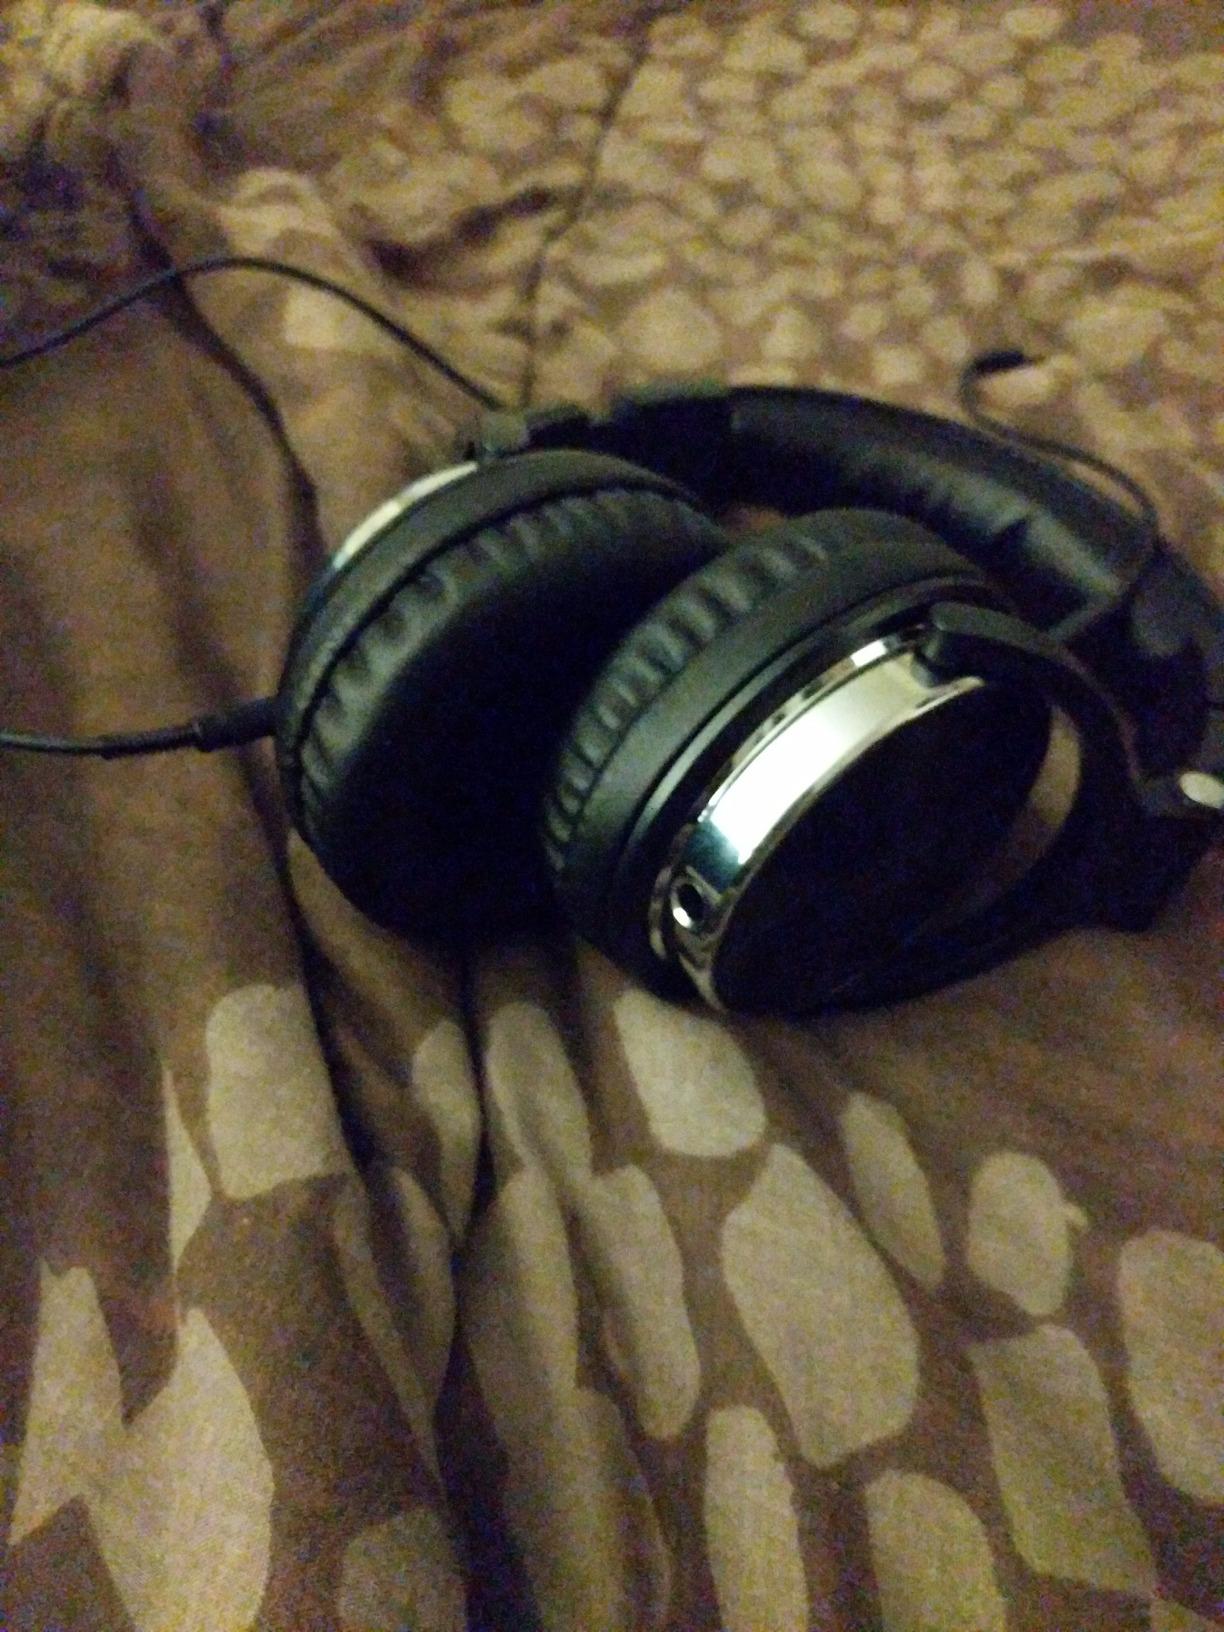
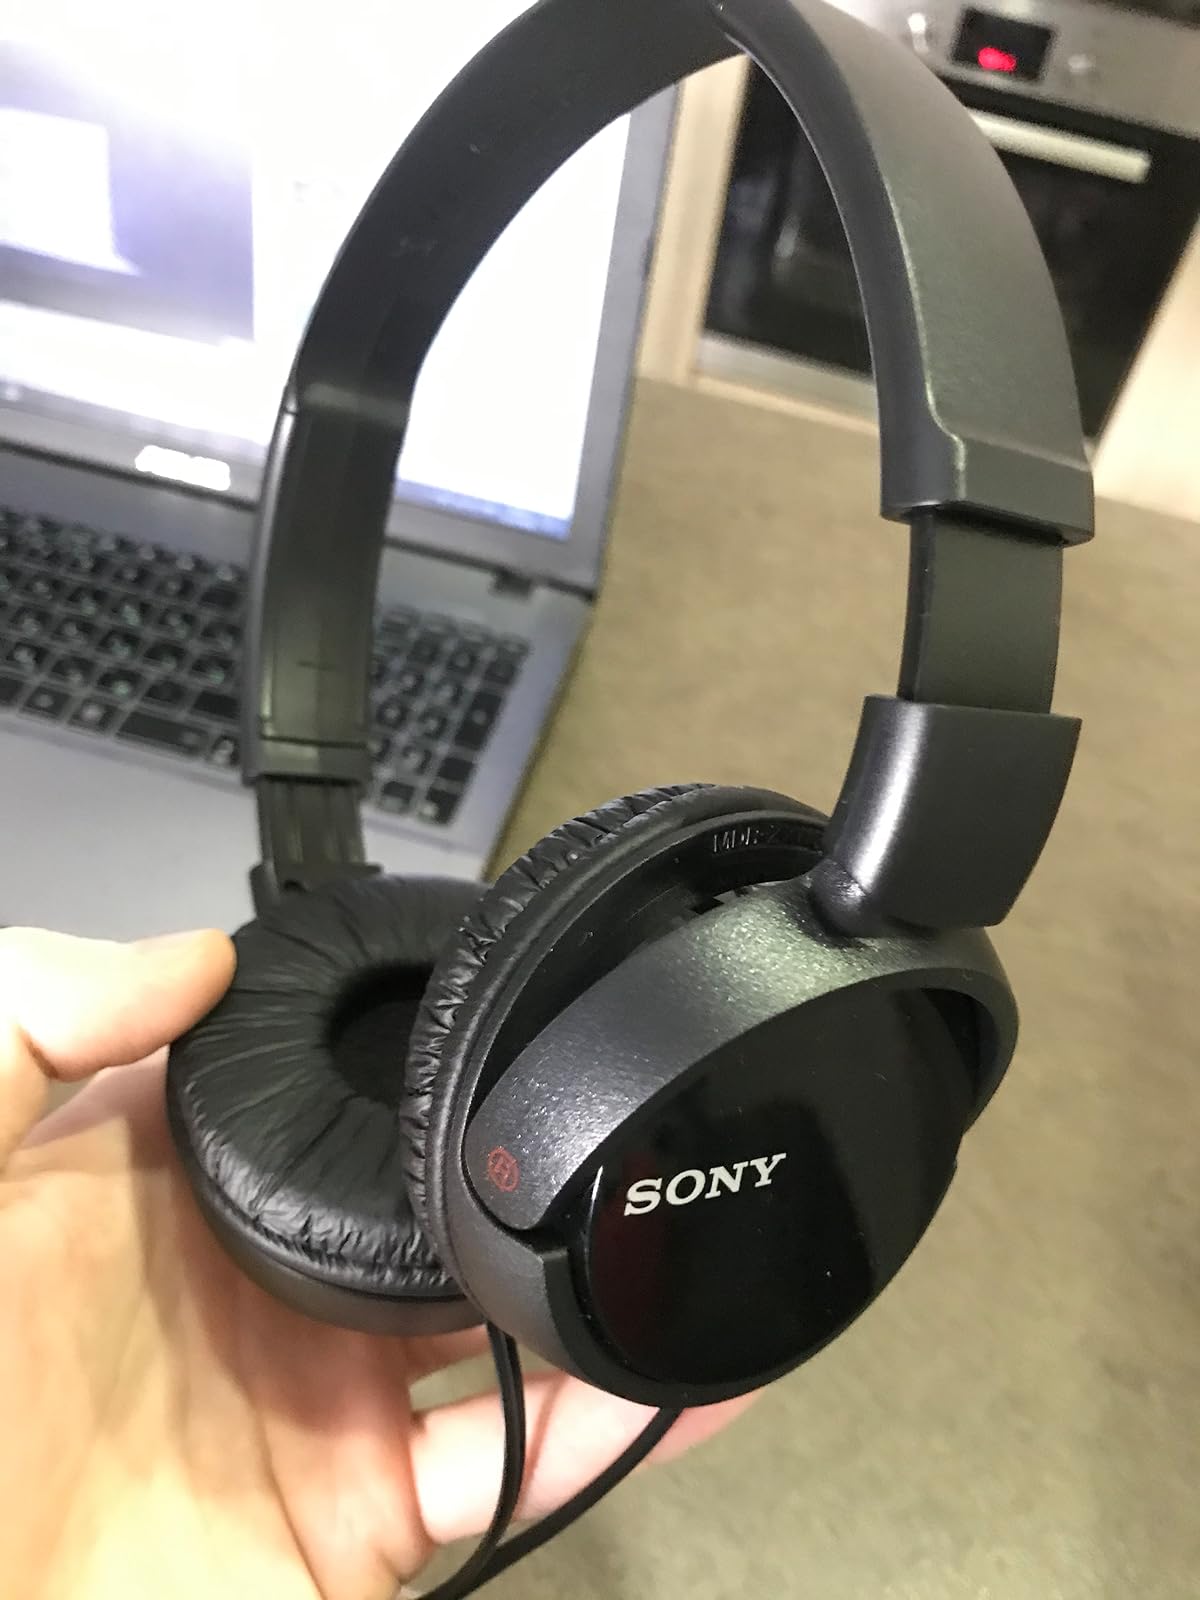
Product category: headphones
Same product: no